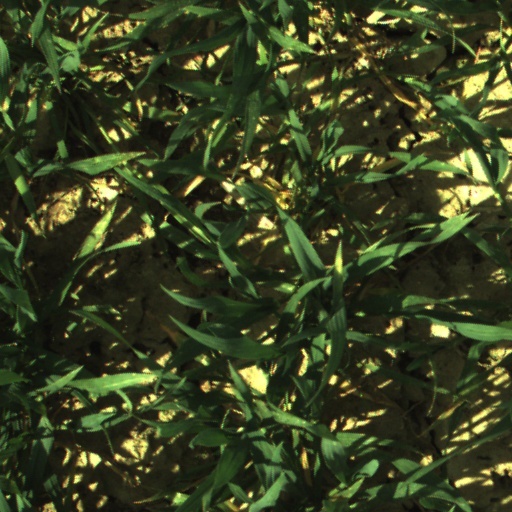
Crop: wheat